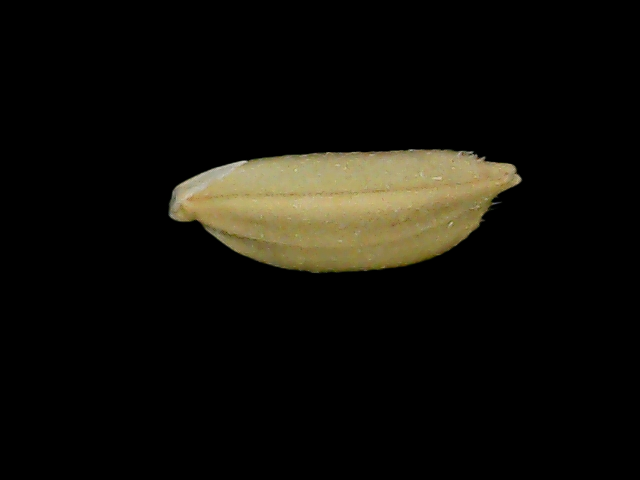
Rice variety: Bd76